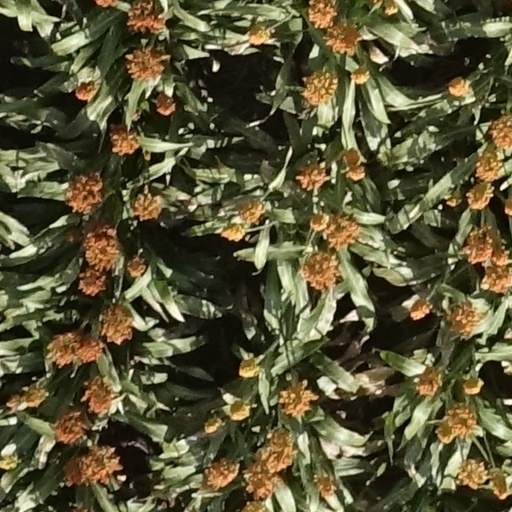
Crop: sorghum